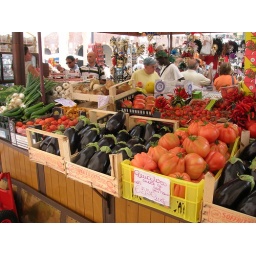
Italian food market in Verona. Georgeous vegetables &amp;amp; fruit cups to cool